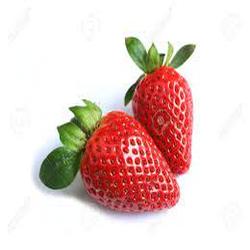
Label: Strawberry